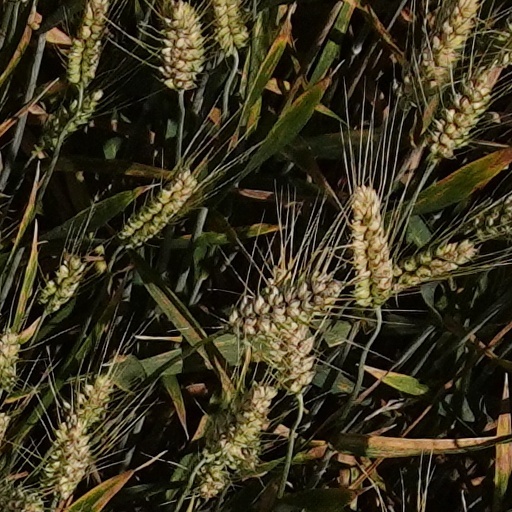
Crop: wheat